Richard Rogers (serial killer)

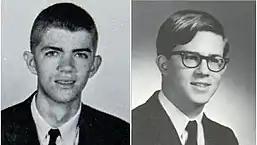
Richard Rogers (left) and Frederic Spencer (right) in the early 1970s

In 1973, when Rogers was 23, he attended the University of Maine as a graduate student. Rogers lived in a two-story house with three housemates in Orono, Maine. One of Rogers' housemates was 22 year old Frederic Alan Spencer. Rogers and Spencer were not fond of each other, but there were no instances of violence between the two prior to Spencer's death. On the afternoon of April 28, 1973, Rogers hit Spencer eight times in the back of the head with a roofing hammer. Spencer was still alive after the bludgeoning, so Rogers asphyxiated him by placing a plastic bag over his head until he died. Rogers then waited until the evening to dispose of Spencer's body. He wrapped Spencer in his nylon boy scout tent, dragged the body out of his home, past the parking lot, and into his car. He then drove down route 116 in Old Town for about a minute until he reached the Bird Stream forest, where he dumped Spencer's body.